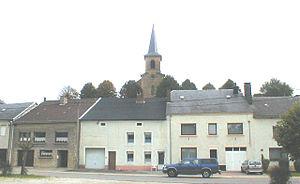
Meix-devant-Virton (Belgique)
Meix-devant-Virton est une commune francophone de Belgique située en Région wallonne dans la province de Luxembourg, ainsi qu’une localité où se situe son siège administratif. Elle est jumelée avec la ville française de Guérigny.